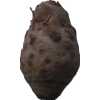
Label: celery